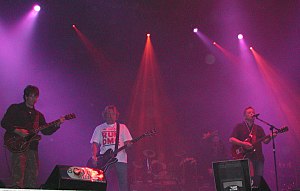
New Order
New Order i 2005
New Order er et post-punk-band fra Manchester, England som begyndte deres karriere i 1980'erne.